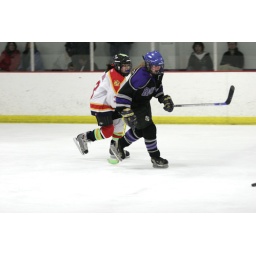
Help! There's this crazy girl in neon green following me!